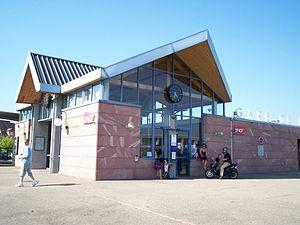
Bâtiment Voyageurs de Molsheim
La ligne de Strasbourg-Ville à Saint-Dié est une ligne de chemin de fer française du Bas-Rhin et des Vosges. Ligne « transvosgienne », elle relie les gares de Strasbourg-Ville et Saint-Dié-des-Vosges via Molsheim et la vallée de la Bruche.